Dissolution of Gran Colombia

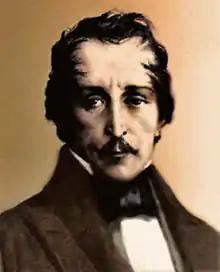
General Francisco de Paula Santander.

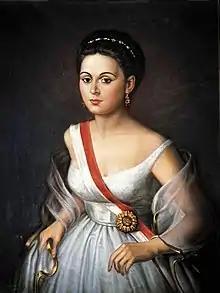
Manuelita Sáenz

On 27 August 1828, Bolivar assumed legislative powers and began a dictatorship, abolishing the vice presidency. Santander joined the opposition when he was removed from the government. Bolivar issued emergency economic decrees restoring abolished taxes and making customs tariffs more protectionist. He removed the teaching of Jeremy Bentham from education and dissolved Masonic organizations in an effort to appease belligerent opposition from the Catholic media. He also projected a constitution that included Peru and Bolivia (since the latter had already seceded from the Río de la Plata), with a strong central government and a presidency with dictatorial powers.